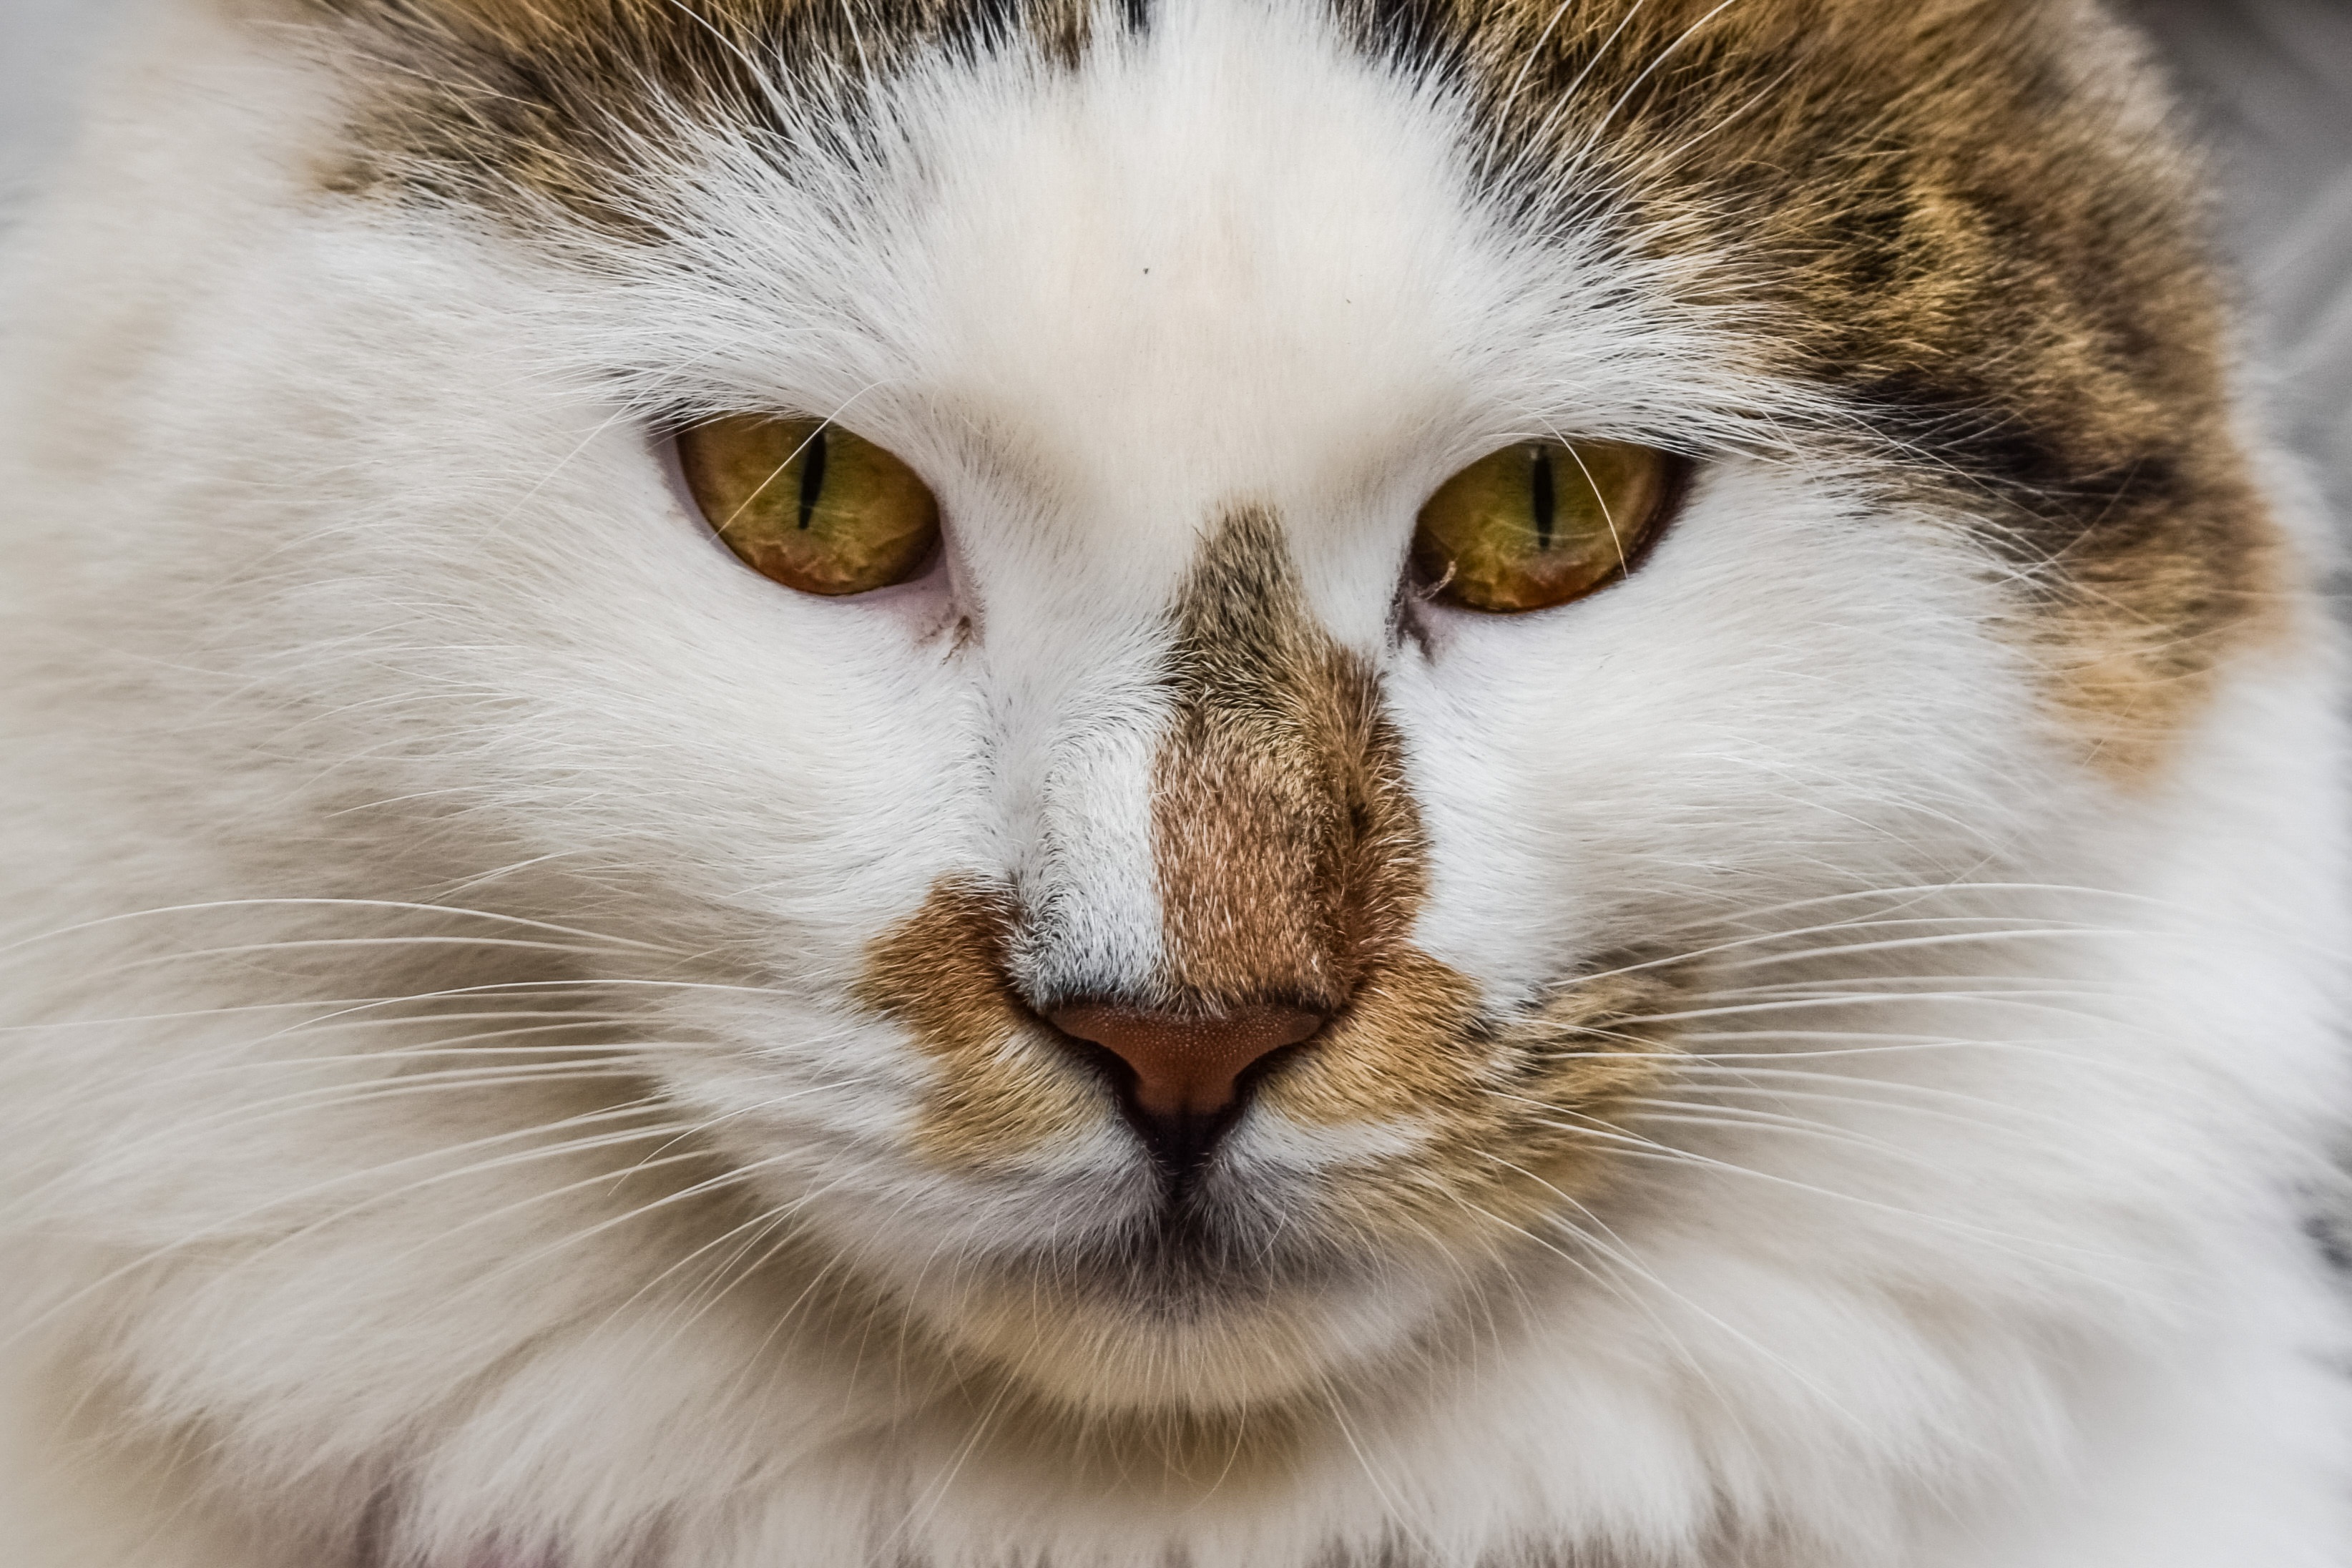
white, animal, cute, looking, pet, fur, portrait, kitten, cat, feline, mammal, fauna, close up, face, nose, eyes, whiskers, kitty, snout, eye, skin, vertebrate, domestic, organ, macro photography, small to medium sized cats, cat like mammal, carnivoran, domestic long haired cat